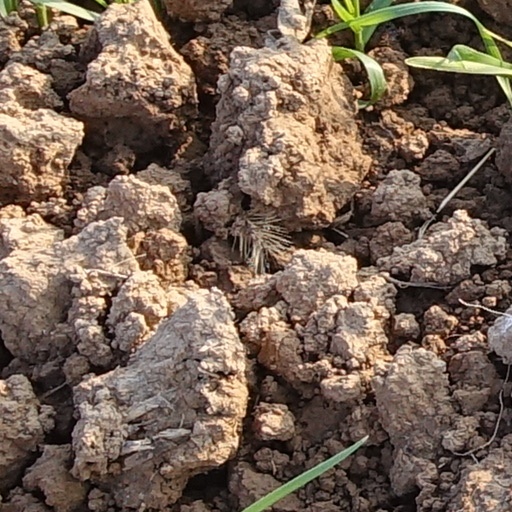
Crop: wheat